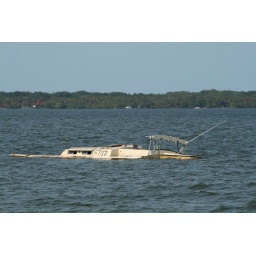
tons of boats that sunk during the hurricanes were just simply abandoned in the river